Lehman College

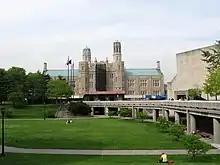
Lehman College Plaza and Music Building

The campus was the main national training ground for women in the military during World War II. For a decade before the entry of the United States in World War II, only women students attended, taking their first two years of study at the Bronx campus and then transferring to Hunter's Manhattan campus to complete their undergraduate work. During the war, Hunter leased the Bronx Campus buildings to the United States Navy who used the facilities to train 95,000 women volunteers for military service as WAVES and SPARS.